Good Friday

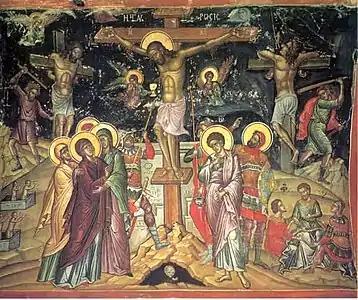
Icon of the Crucifixion, 16th century, by Theophanes the Cretan (Stavronikita Monastery, Mount Athos)

Coming before the crowd one last time, Pilate declared Jesus innocent and washed his own hands in water to show he had no part in this condemnation. Nevertheless, Pilate handed Jesus over to be crucified in order to forestall a riot. The sentence written was "Jesus of Nazareth, King of the Jews." Jesus carried his cross to the site of execution (assisted by Simon of Cyrene), called the "place of the Skull", or "Golgotha" in Hebrew and in Latin "Calvary". There he was crucified along with two criminals.